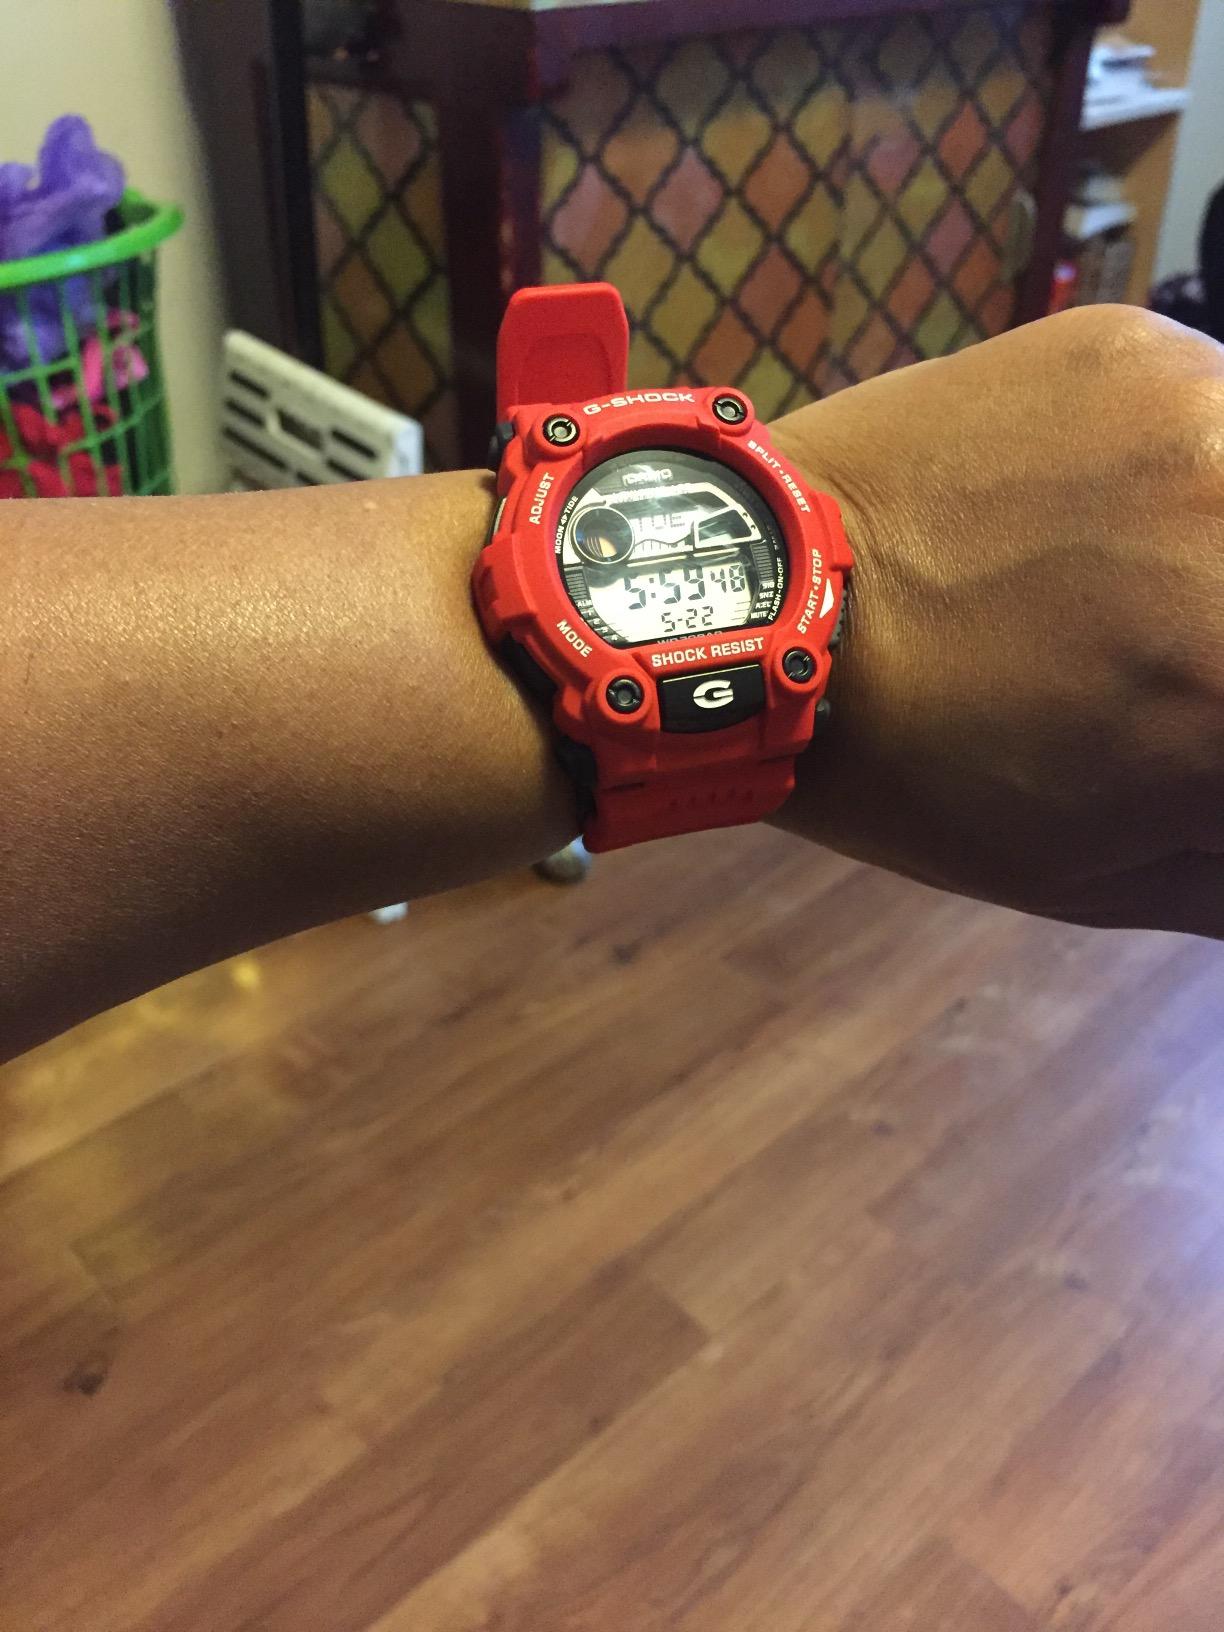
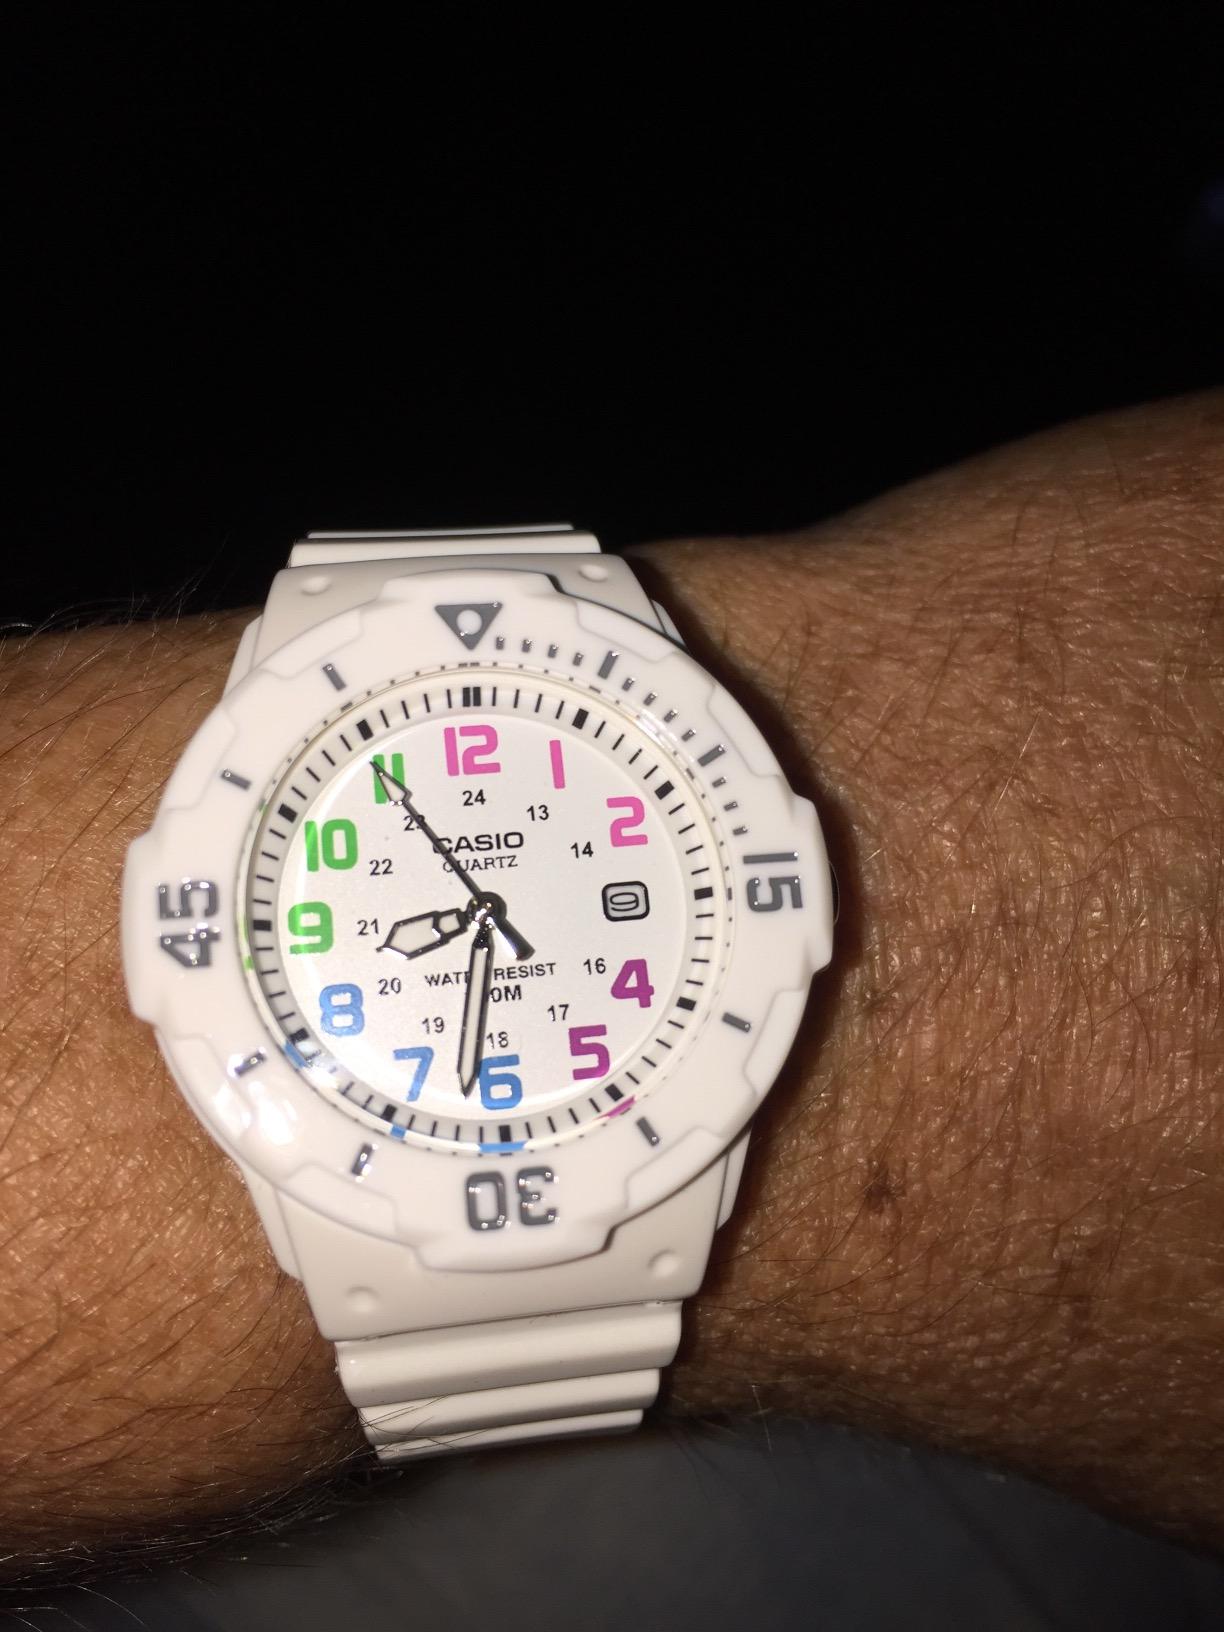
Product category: accessories_watch
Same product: no